Jean Abel Gruvel

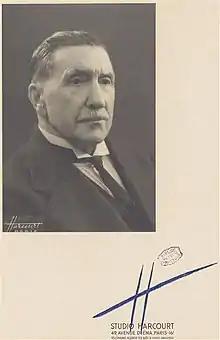

Jean Abel Gruvel (14 February 1870 in Le Fleix – 18 August 1941 in Dinard) was a French marine biologist known for his research of cirripedes.